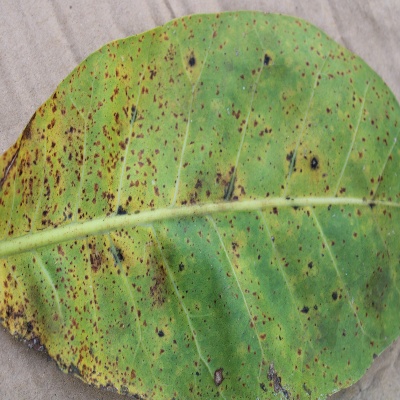
Crop: Cashew
Condition: anthracnose